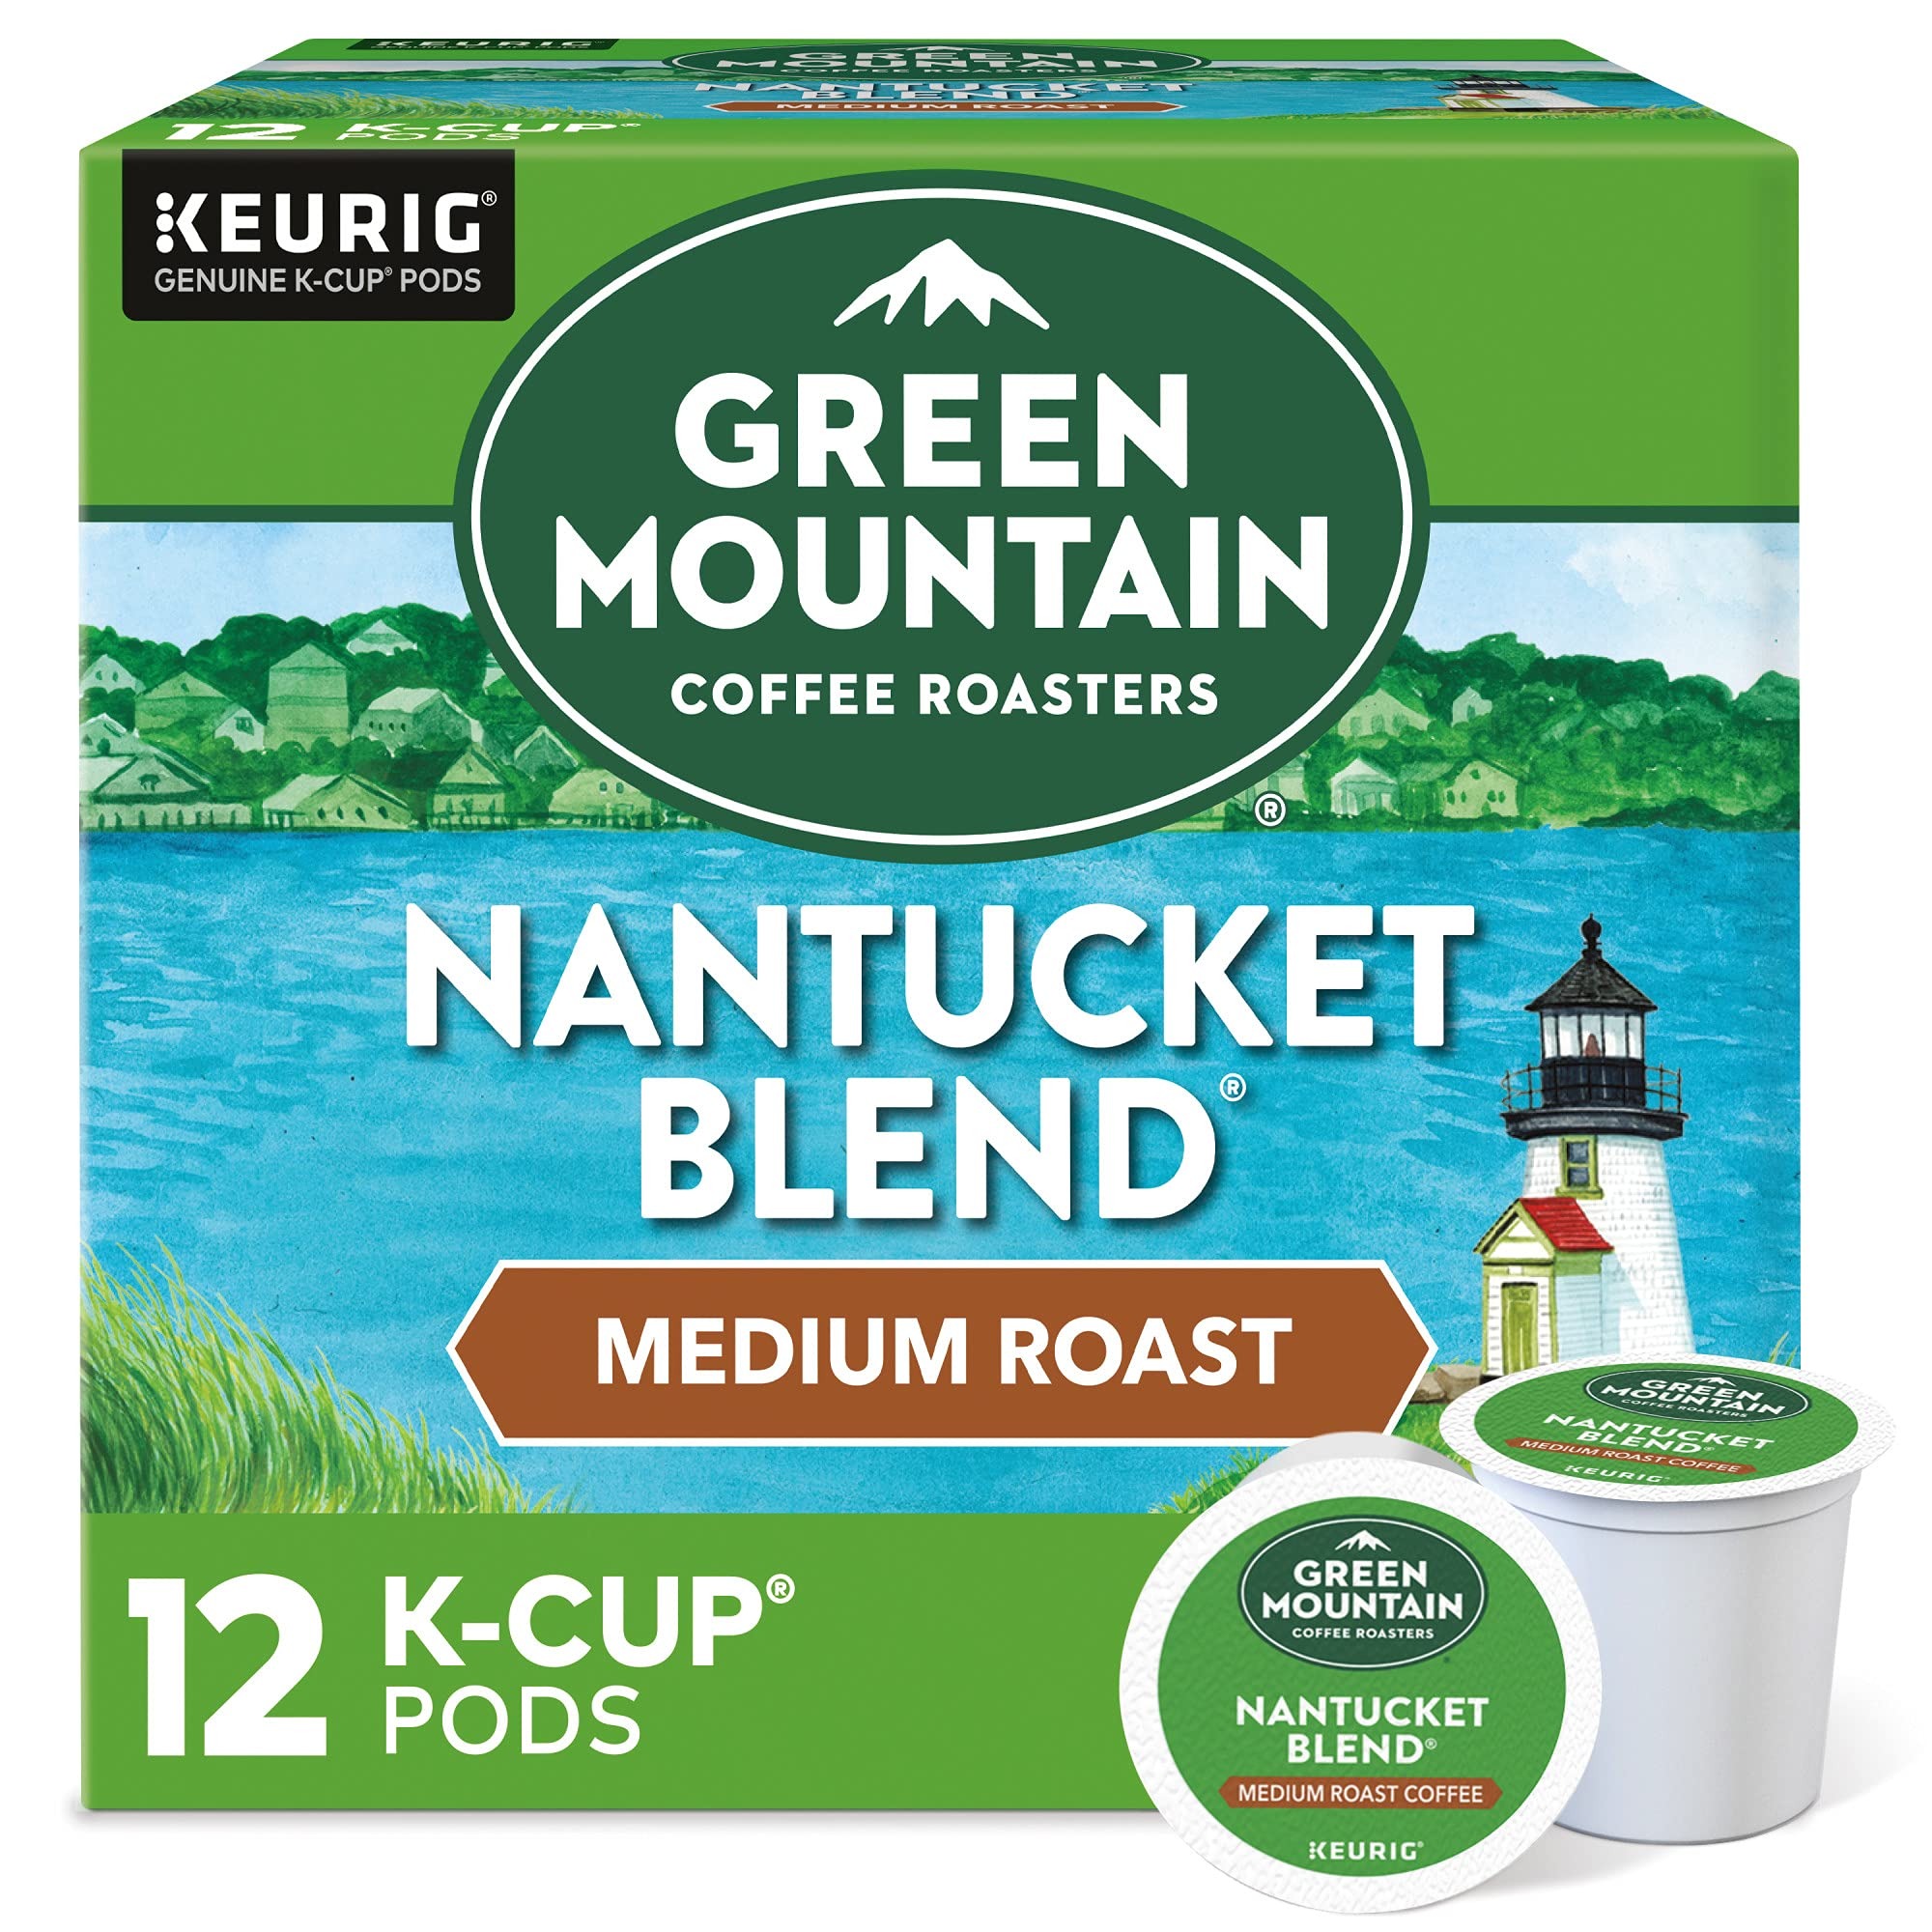
Item Name: Green Mountain Coffee Nantucket Blend Keurig Single-Serve K-Cup Pods, Medium Roast Coffee, 12 Count
Bullet Point 1: Full, hearty, and distinctively complex
Bullet Point 2: Medium roast, caffeinated coffee
Bullet Point 3: Each K-Cup pod is made with 100% Arabica ground coffee and no artificial ingredients
Bullet Point 4: Fair Trade Certified blend that supports sustainable farming efforts
Bullet Point 5: Certified Orthodox Union Kosher (U)
Value: 3.9
Unit: Ounce

Price: 14.43